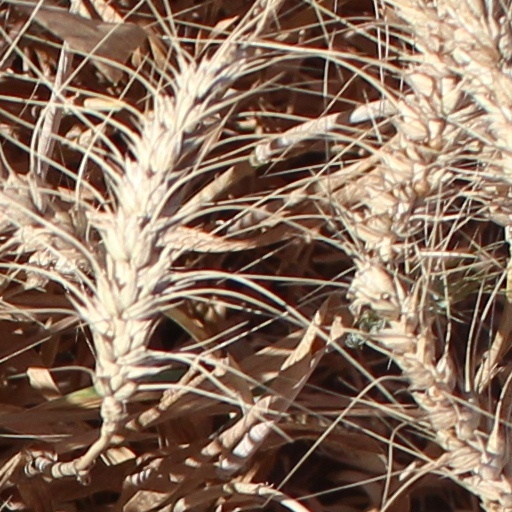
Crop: wheat